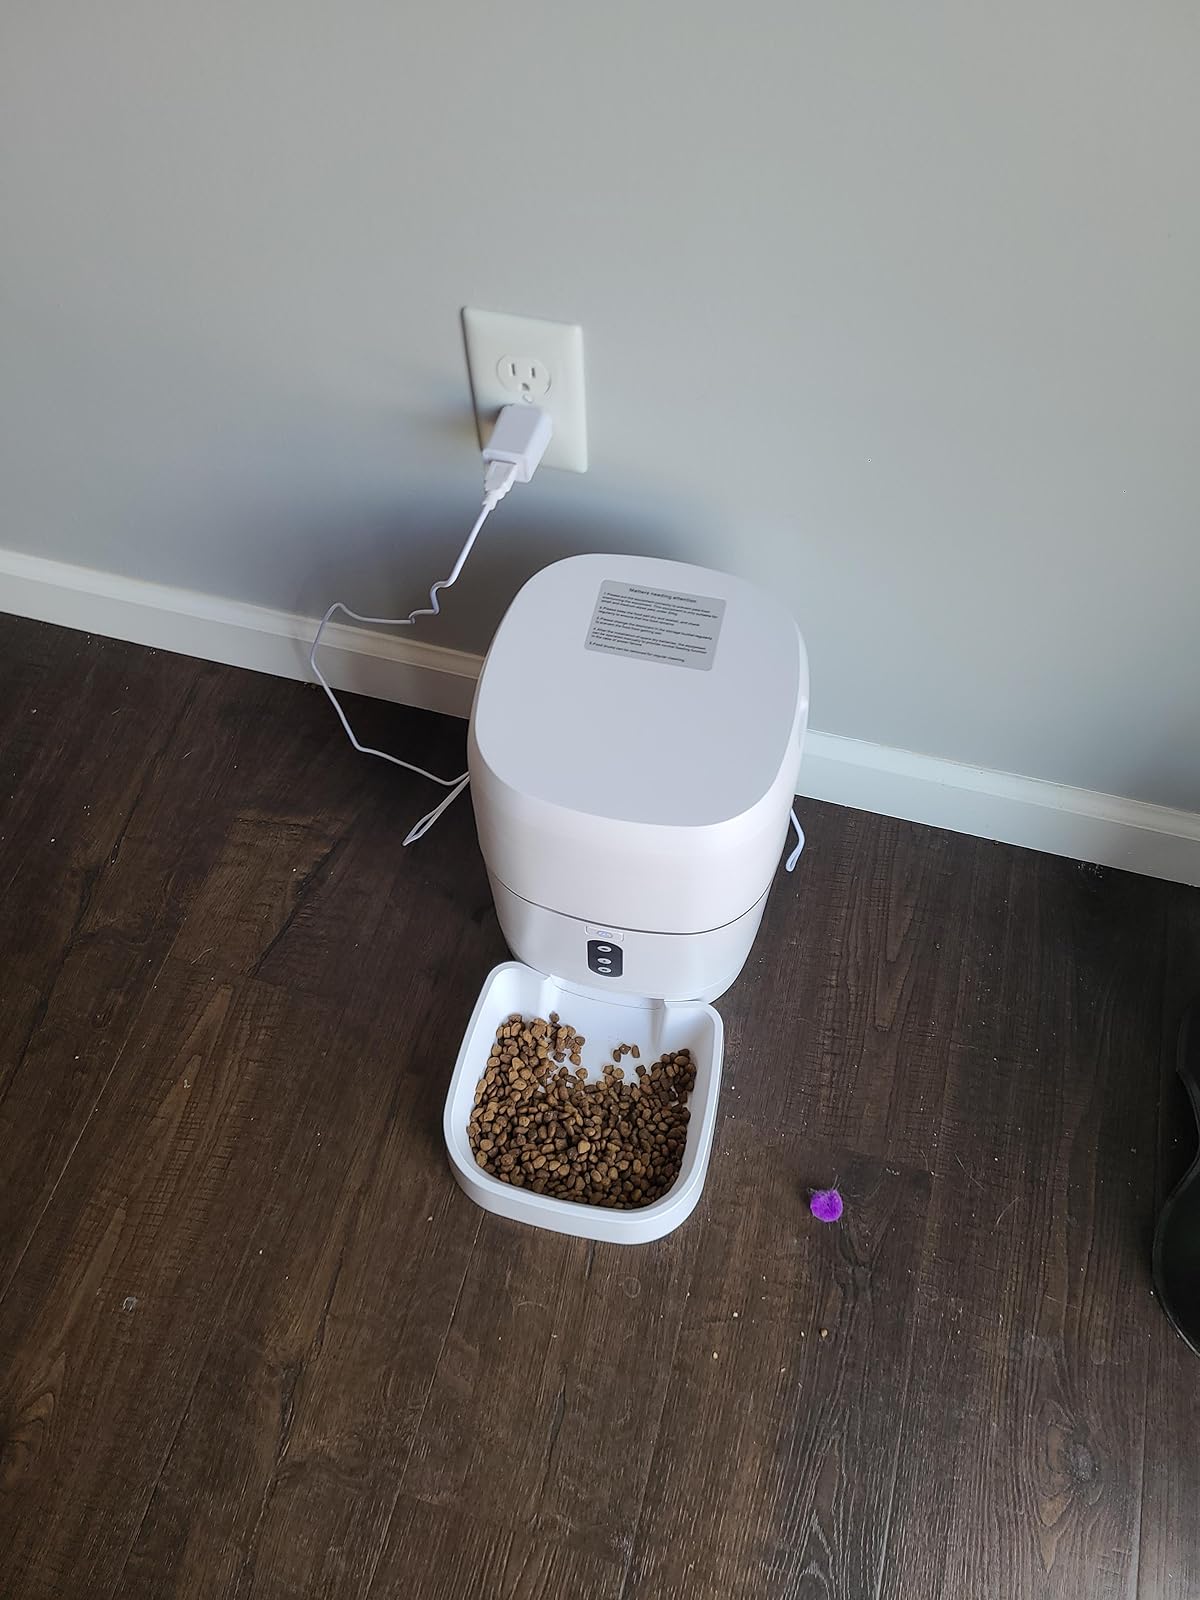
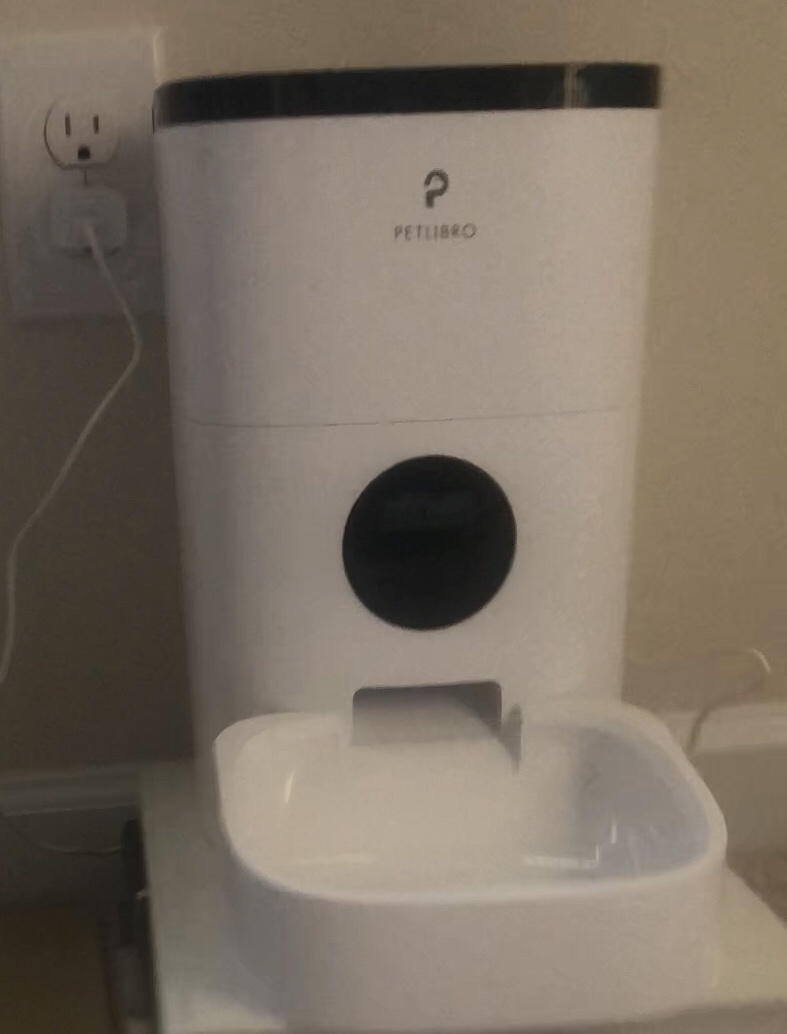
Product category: items_feeder
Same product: no